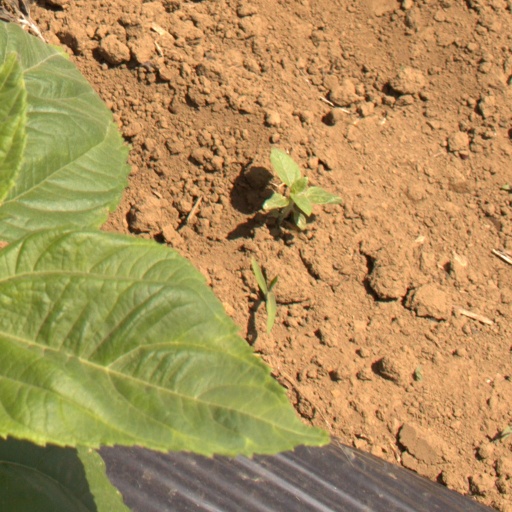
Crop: Jerusalem artichoke